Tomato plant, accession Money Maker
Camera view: tilt-top (135 deg); turntable rotation: 330 degrees
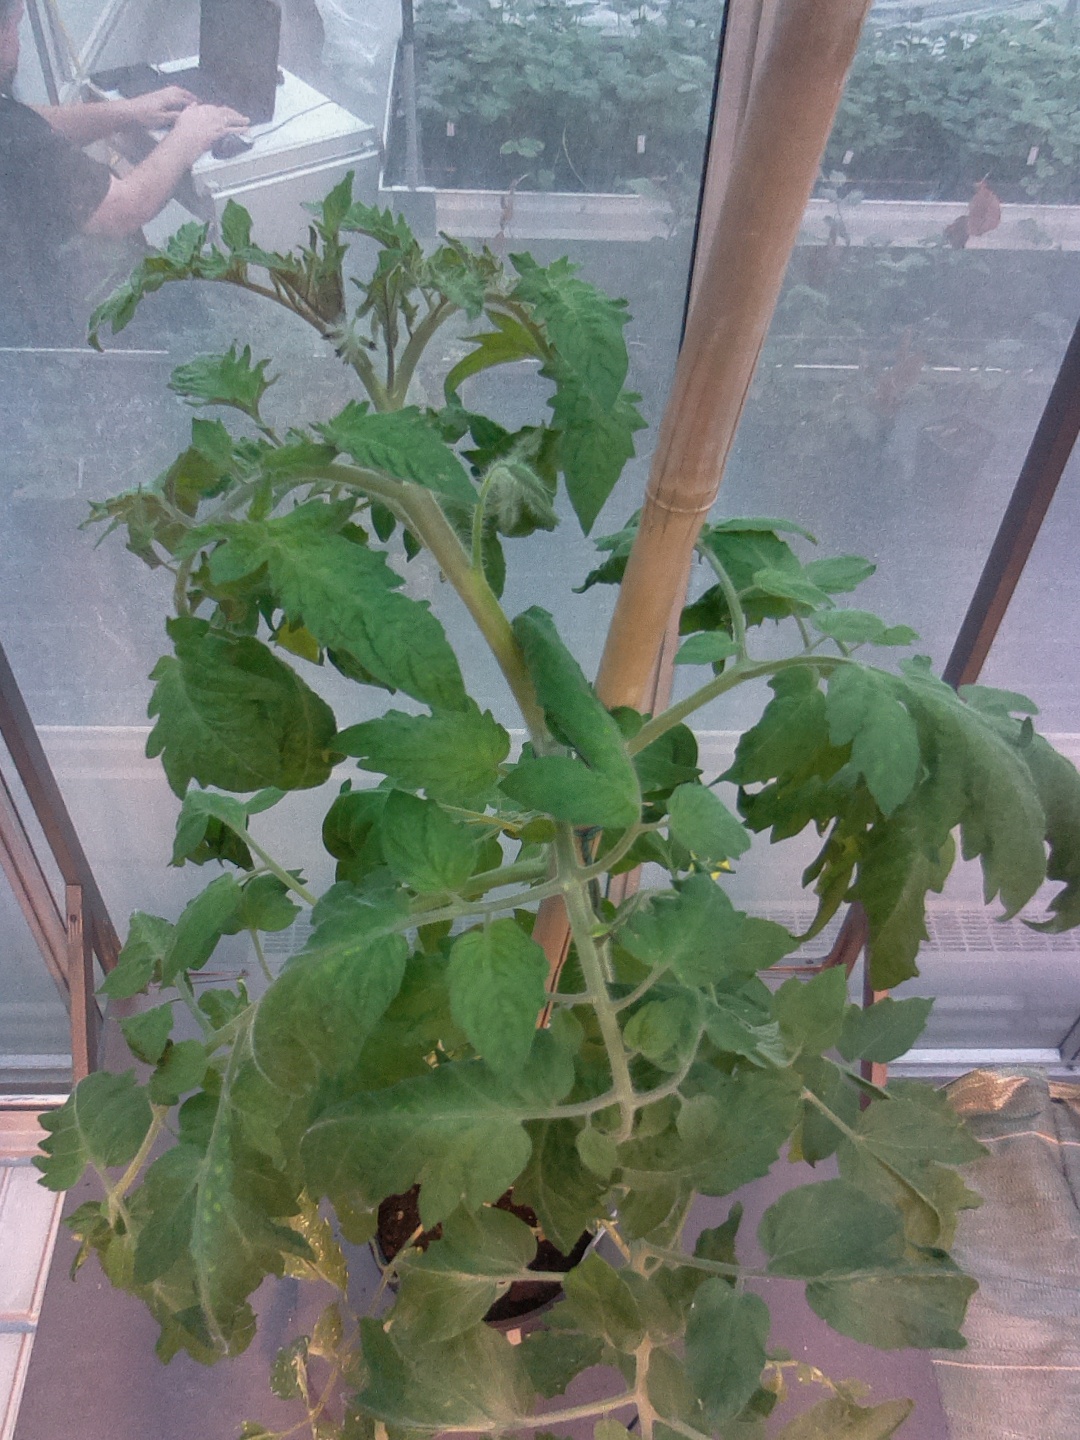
BBCH growth stage 65: Full flowering, 50%-60% of flowers open, first petals falling